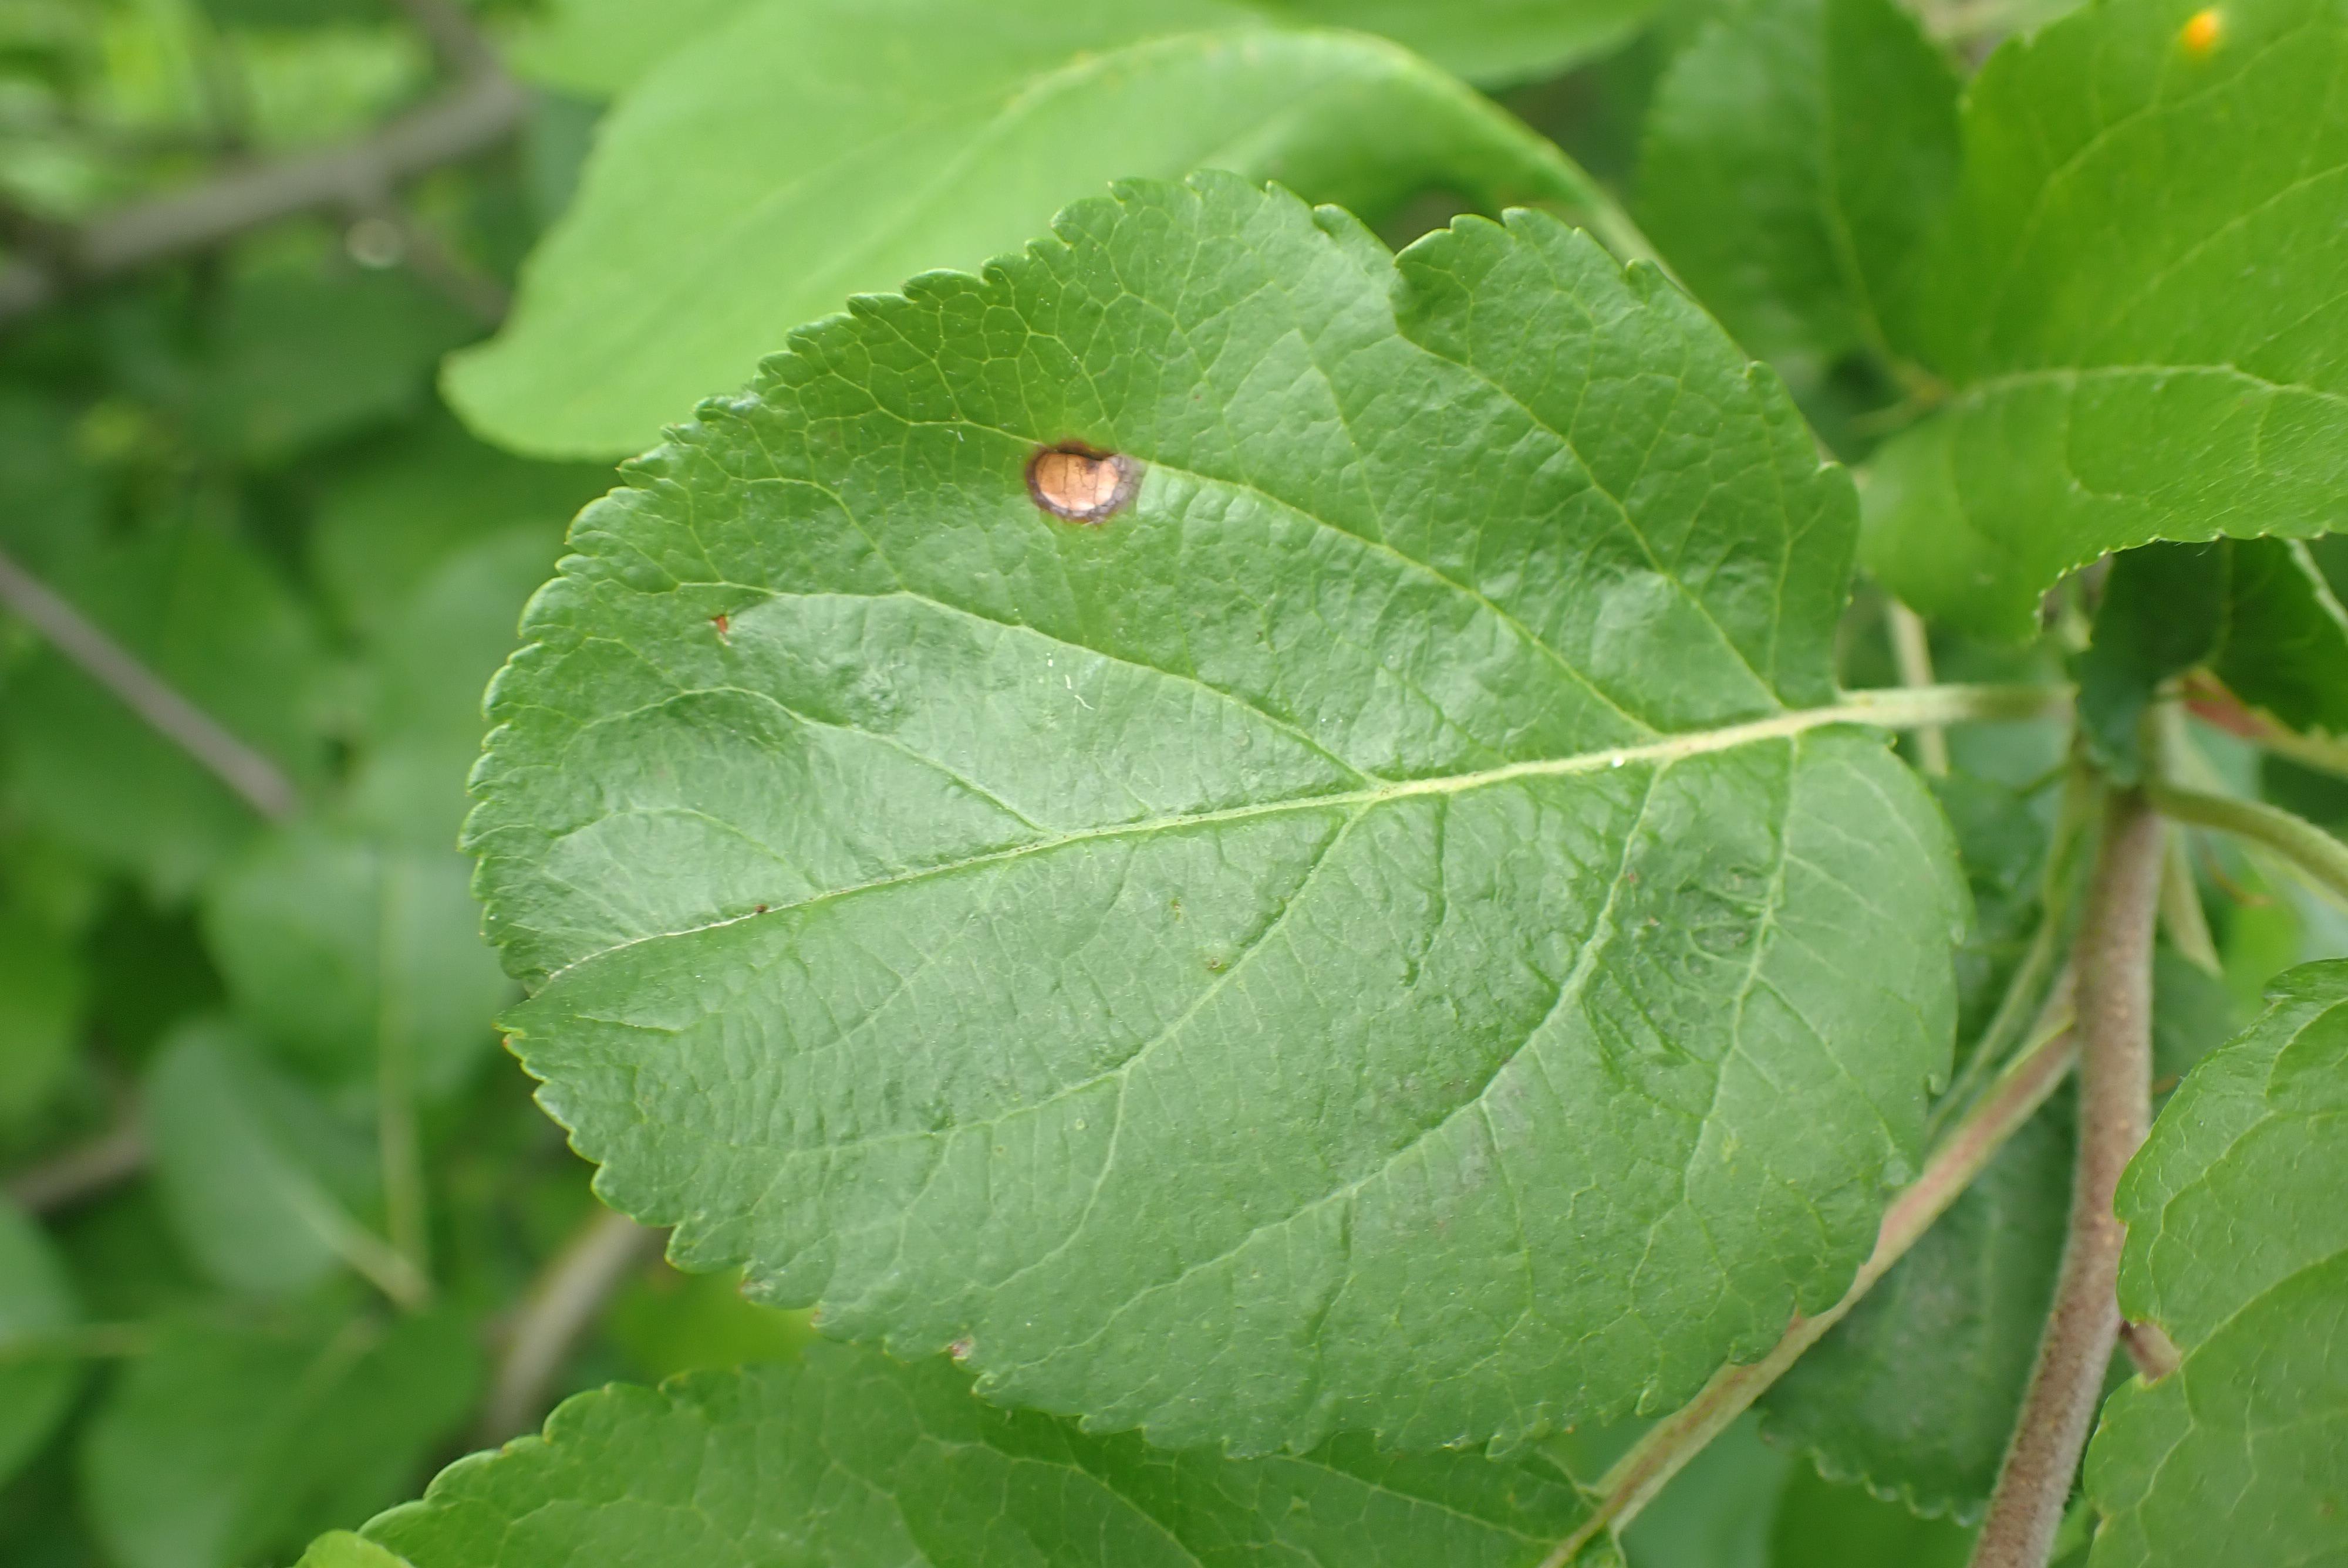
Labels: frog_eye_leaf_spot